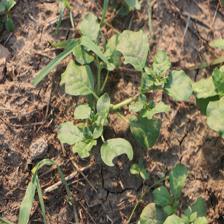
Label: BroadLeafWeed